Jesús Torres (artist)

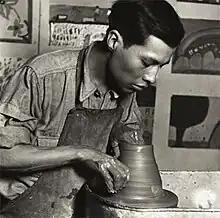
Torres at the Hull-House kilns

Jesús Torres (June 29, 1898 – June 13, 1948) was a Mexican-American artist, sculptor, and designer. His facility with multiple artistic media, including clay, tile, wood, metal, and leather, made him a frequently-commissioned craftsperson in Chicago's during the 1930s and 1940s. He was one of several immigrant artists who began their practice at Jane Addams' Hull-House in the 1920s. Notable solo works include his final commission, where he was hired by the Pullman Company to design the interiors of five cars for the Golden State Limited, which traveled throughout the American Southwest.